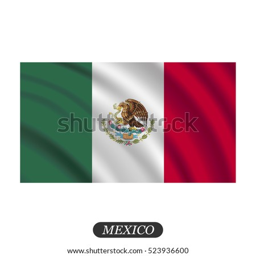
waving flag on a white background